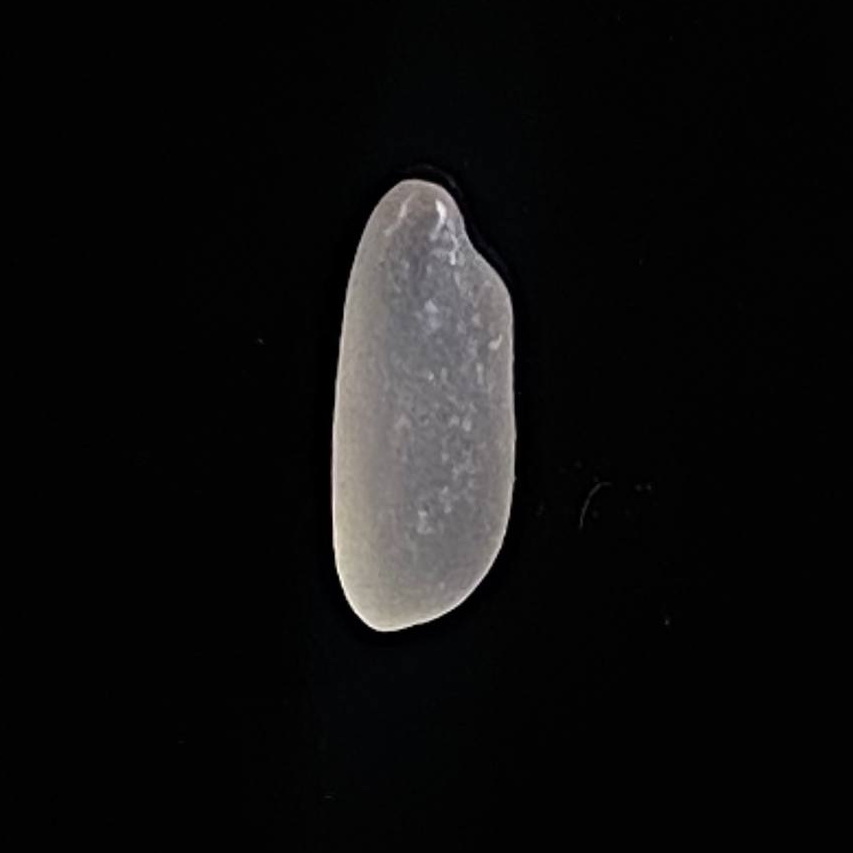
Rice variety: Paijam